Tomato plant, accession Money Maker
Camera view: tilt-top (135 deg); turntable rotation: 210 degrees
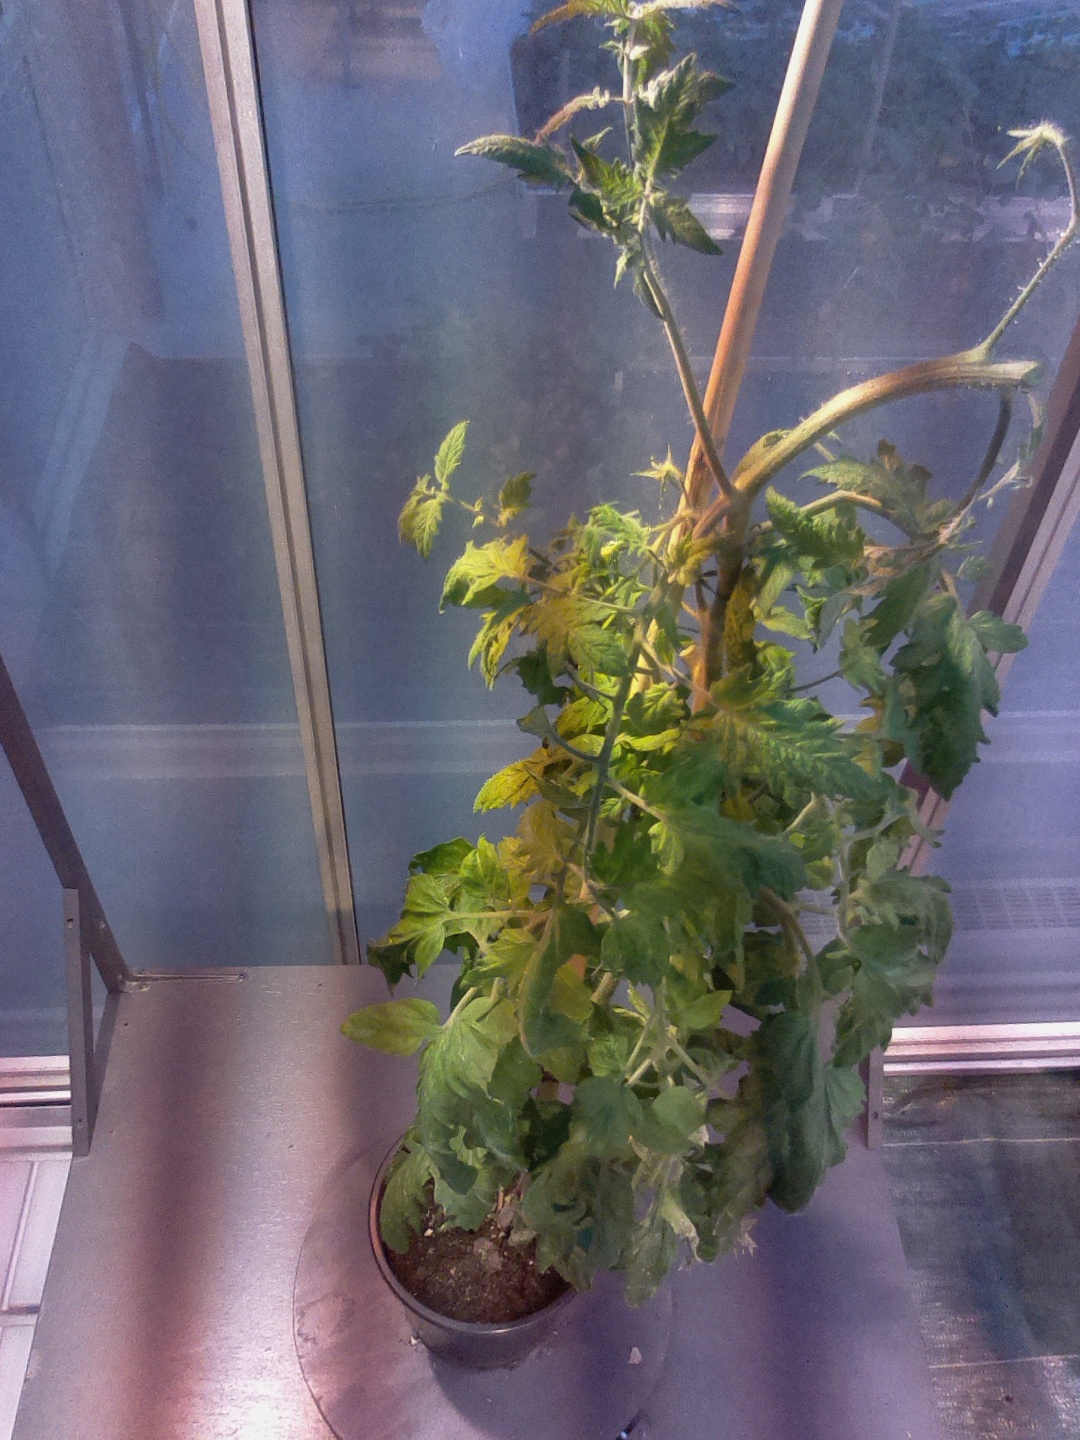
BBCH growth stage 74: 40%-50% of final fruit size